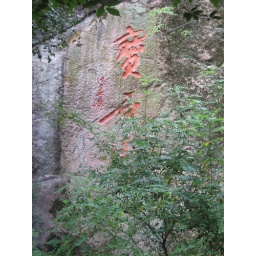
Very cool chinese writing carved on the walls on a mountain in Hangzhou